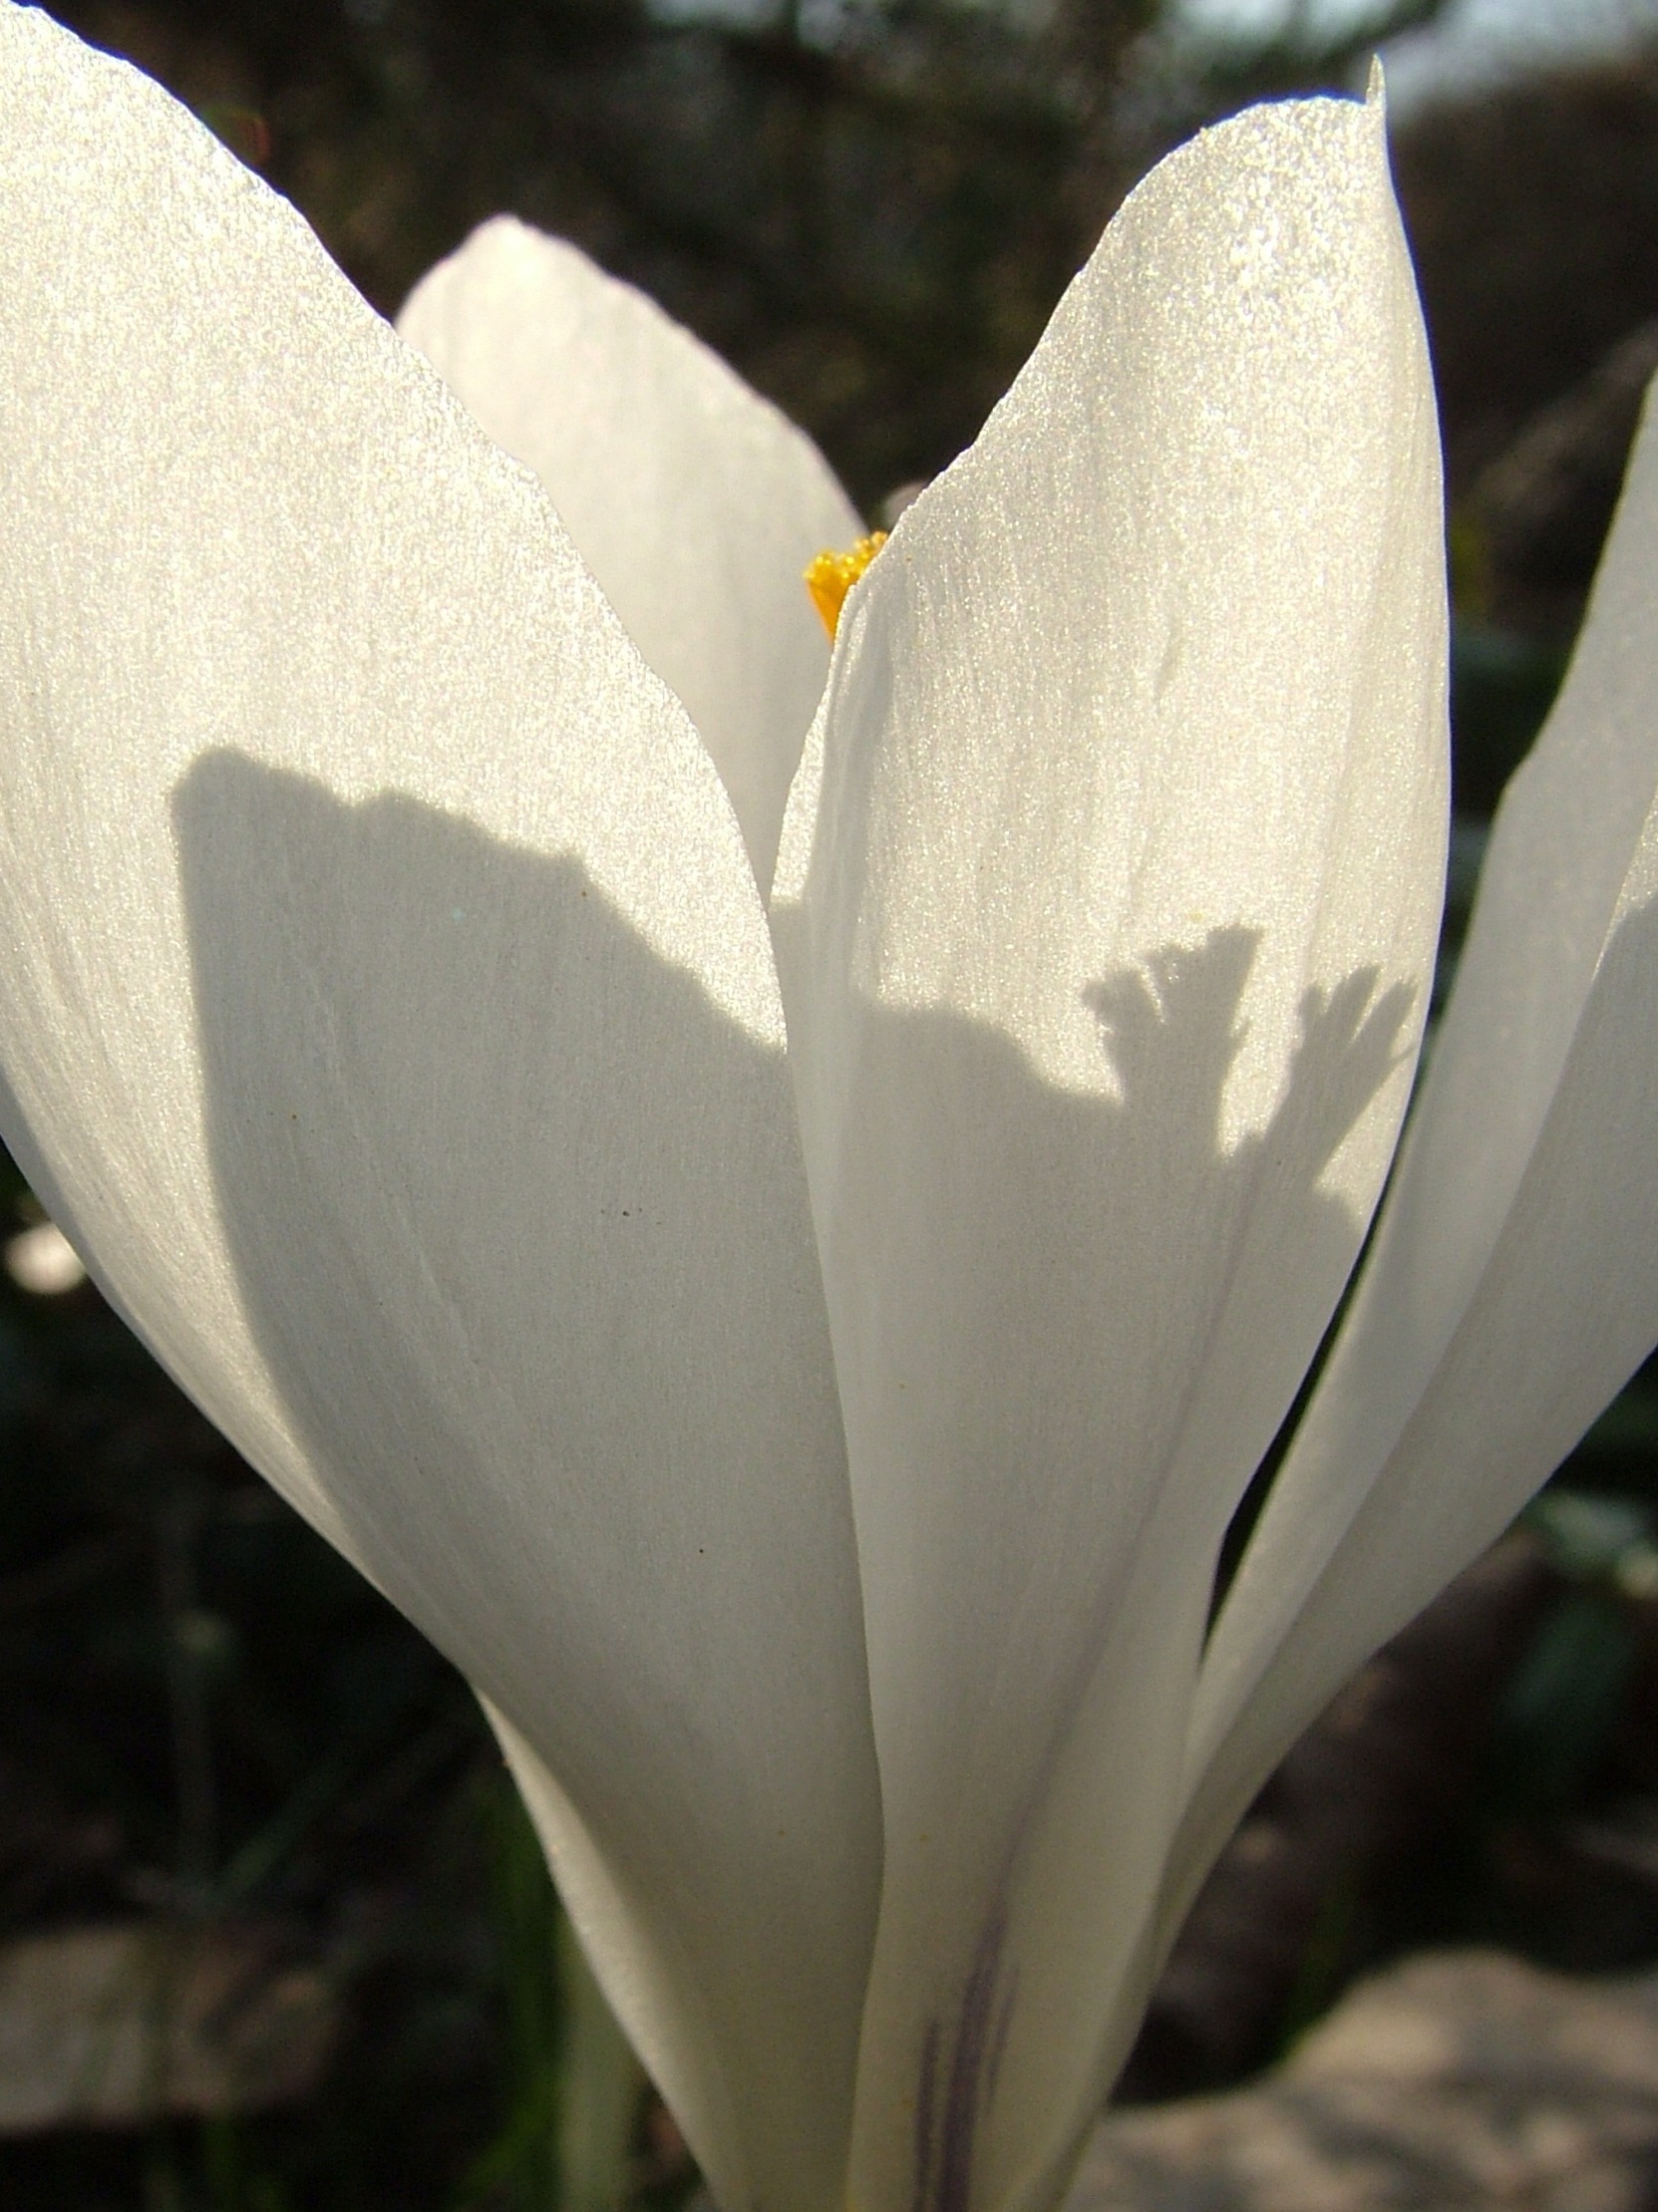
plant, white, flower, petal, spring, botany, flora, crocus, magnolia, arum, macro photography, flowering plant, plant stem, land plant